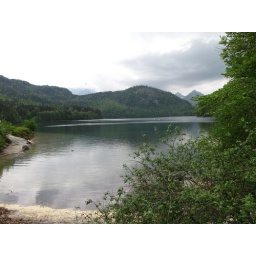
The lake at the base of the long hike up to Neuschwanstein castle in Bavaria.